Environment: real
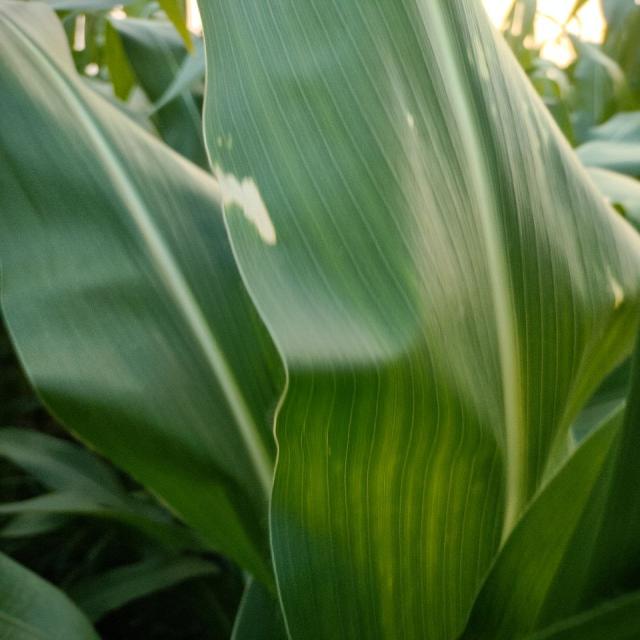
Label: northern_corn_leaf_blight